Si Unyil

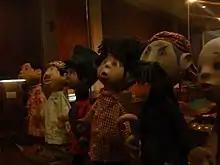
Main characters of "Si Unyil"

All characters of "Si Unyil" are hand puppets with the physical appearances of ordinary Indonesian faces. Traditional touch is strongly apparent in the show, from the suit of every characters to the stories that dealing with everyday life. Characters are divided into "good" and "bad" ones, where a group of three young children ("Unyil" and his two friends) as good, while three other children as bad boys. Conflicts often arouse between the two groups with the ending always with a message to become a good children.